Thomas Wilkinson Wallis

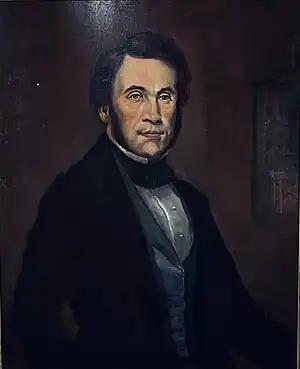
Thomas Wilkinson Wallis - self portrait

Thomas Wilkinson Wallis (4 February 1821–26 August 1903) was a British woodcarver, sculptor, artist, surveyor and public health inspector of the Victorian era referred to as "the Grinling Gibbons of the 19th-century".